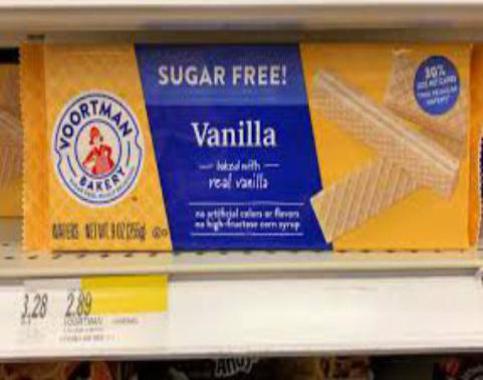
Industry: Food